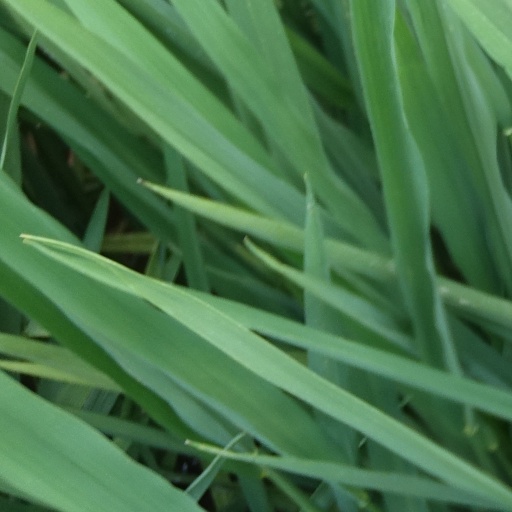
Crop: rice